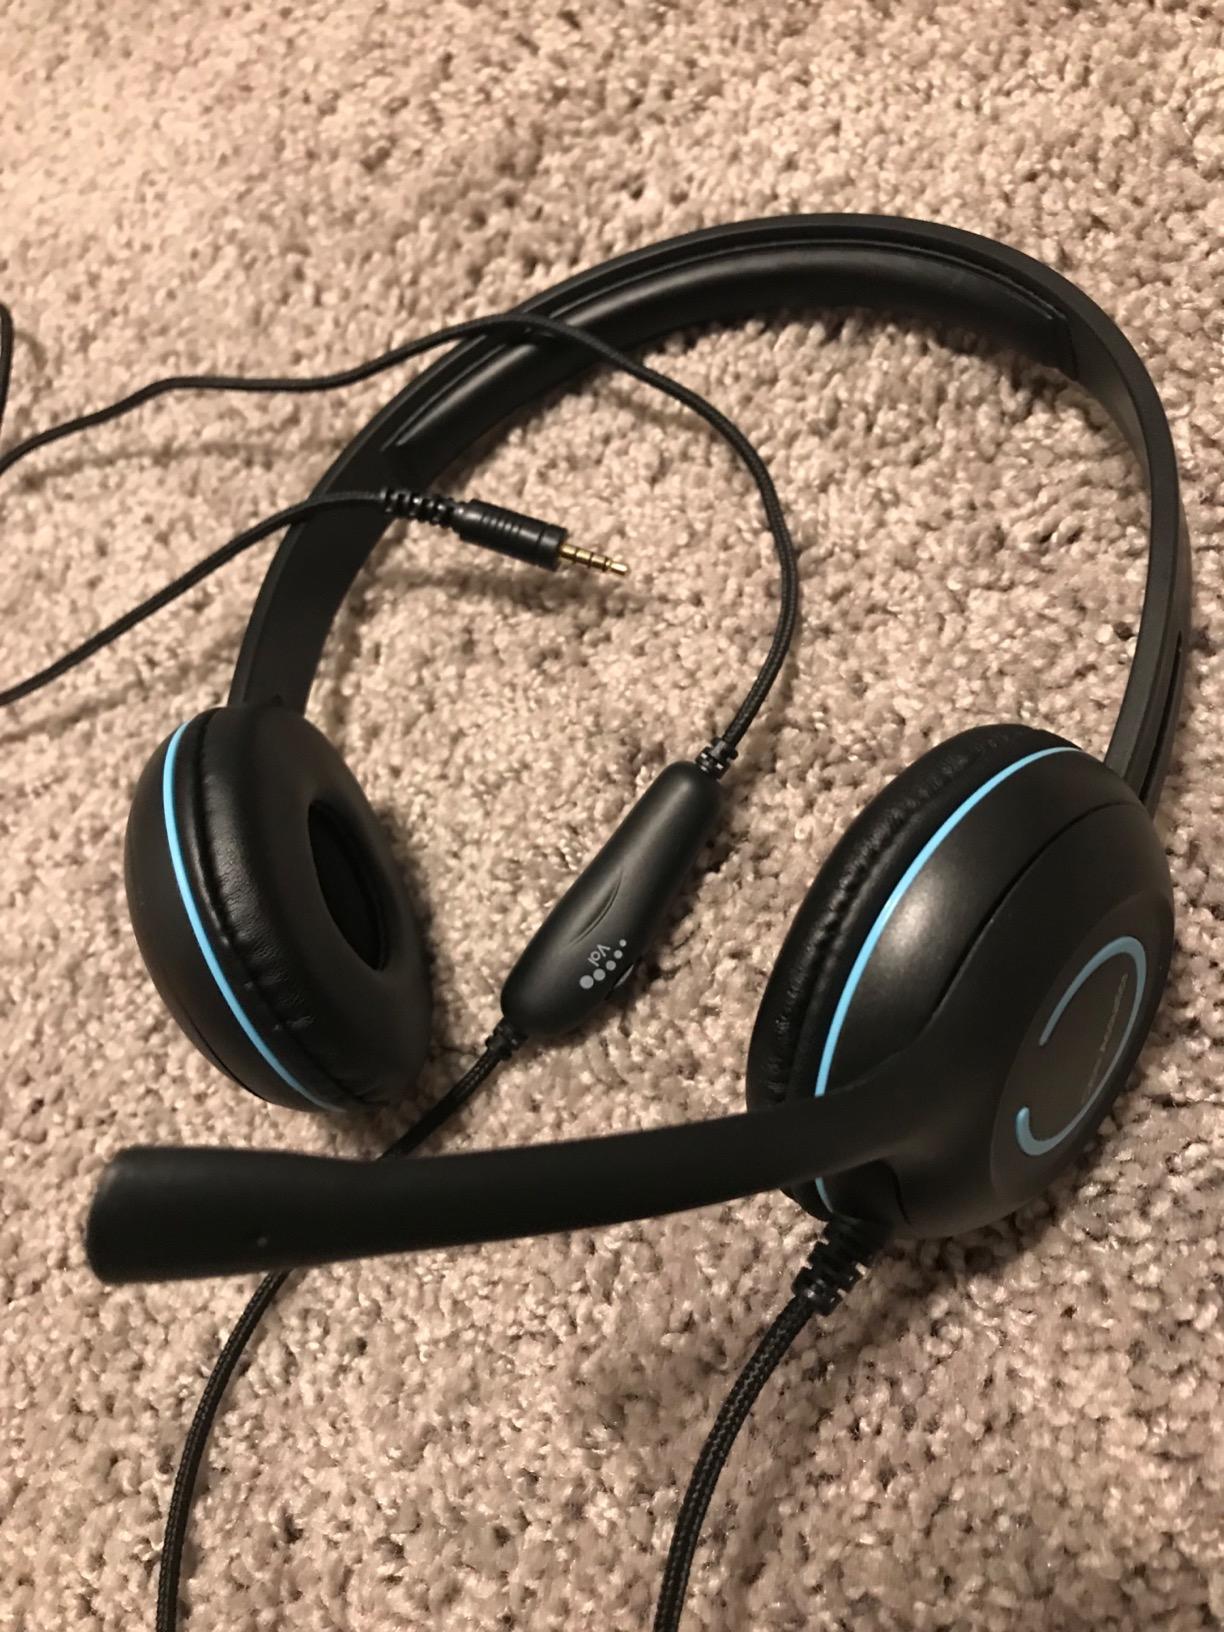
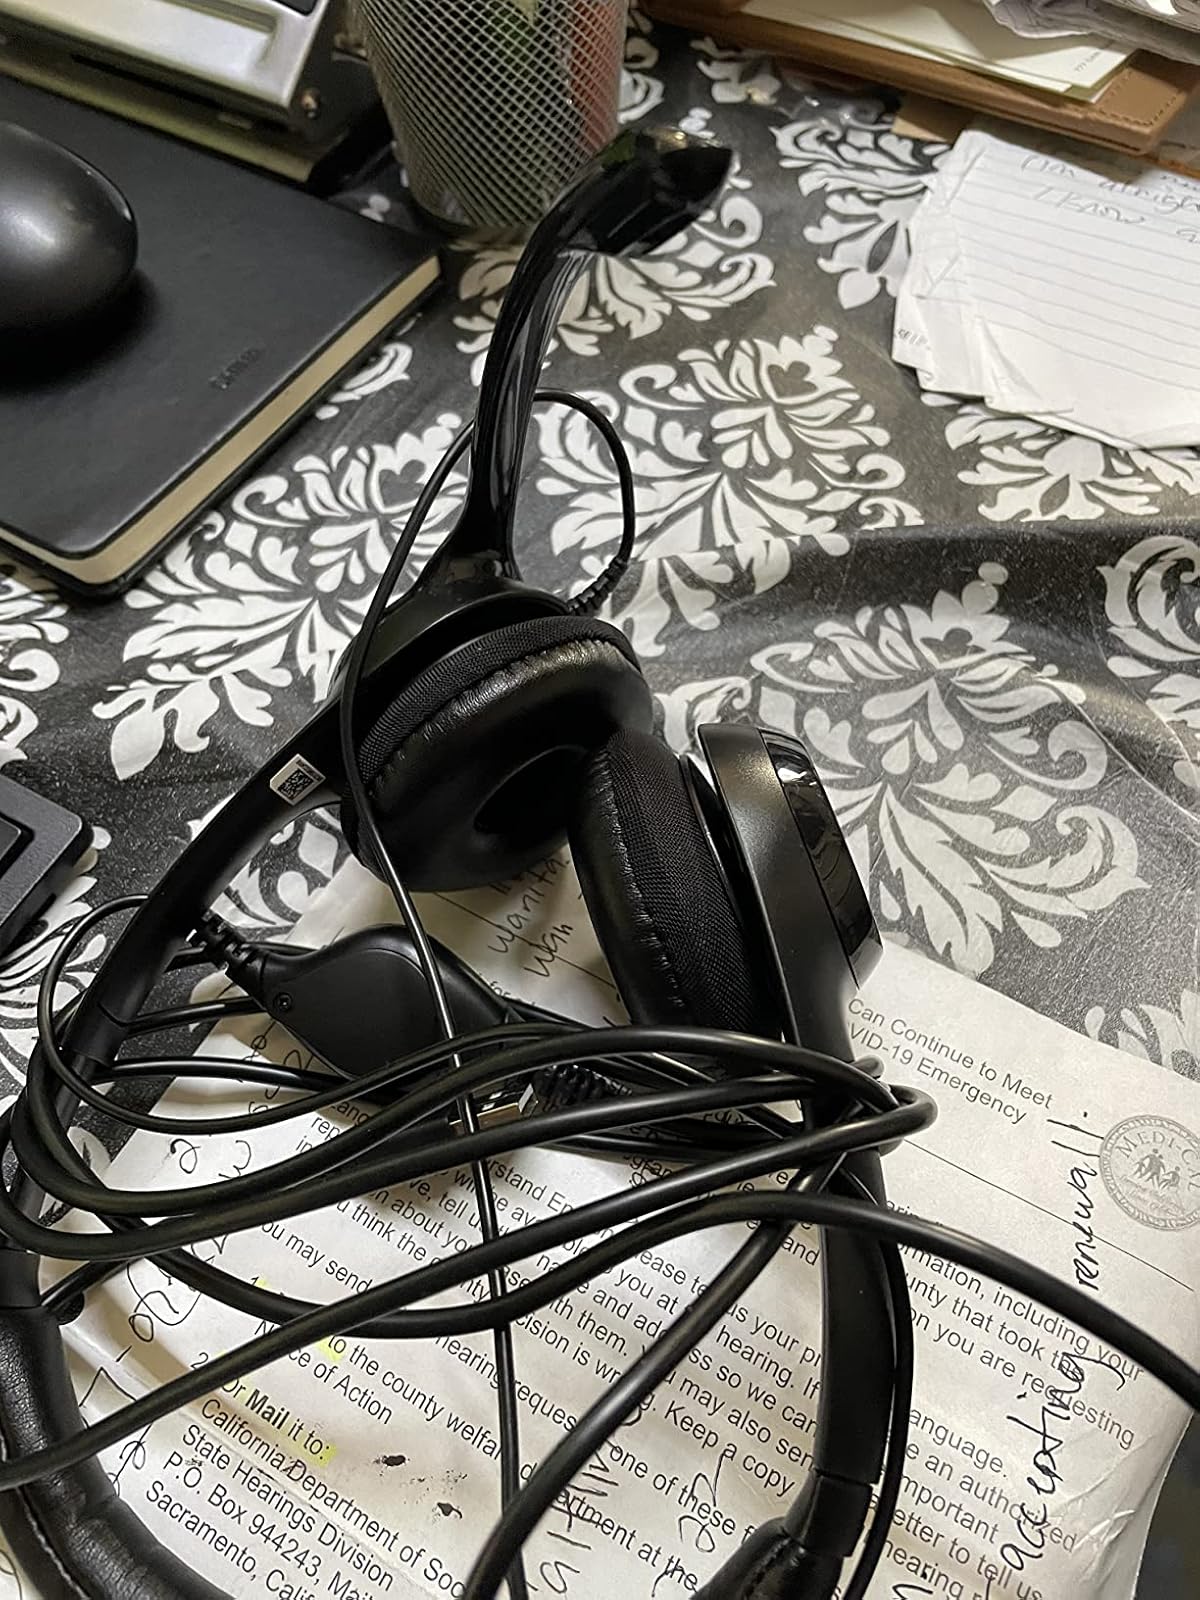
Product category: headphones
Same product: no